Tip Top (Clarksville, Tennessee)

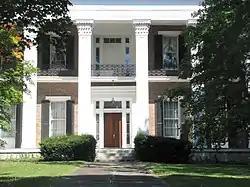

Tip Top is a historic mansion in Clarksville, Tennessee. It was built in 1859 for J. P. Williams, a "tobacconist". It was the residence of Governor Malcolm Patterson from 1909 to 1912, until it was purchased by the Trahern family.